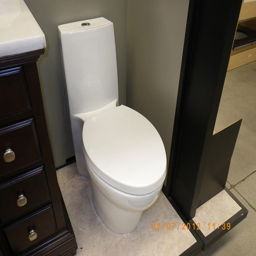
A white toilet is in a bathroom with a dark vanity.
A white toilet sitting next to a counter.
A white toilet next to a dark cabinet.
A basic white toilet with lid closed in bathroom.
A bathroom with a toilet and a counter next to a door.